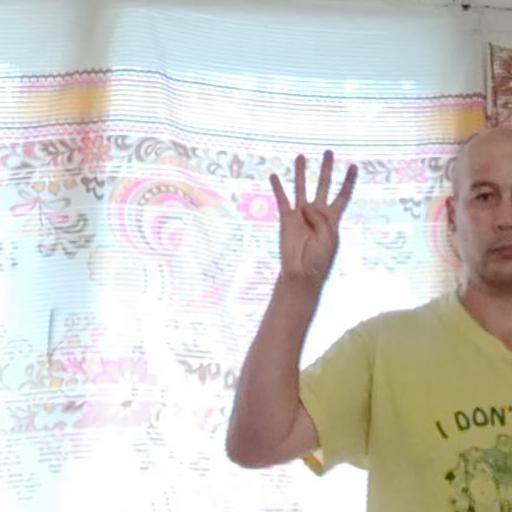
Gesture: four